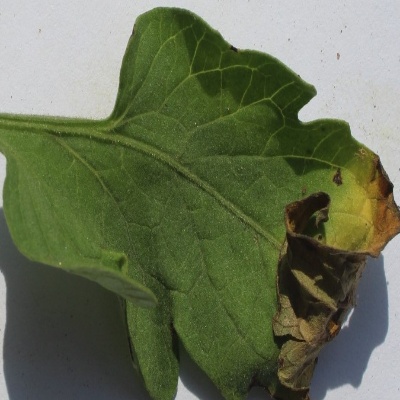
Crop: Tomato
Condition: leaf blight